CAF Super Cup

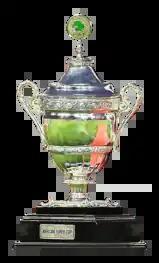
CAF Super Cup Trophy.

In July 2016, Total secured an eight-year sponsorship package from the Confederation of African Football (CAF) to support 10 of its principal competitions. Total started with the Africa Cup of Nations that was held in Gabon therefore renaming it Total Africa cup of Nations. Due to this sponsorship, starting from 2017 the tournament is called the "Total CAF Super Cup".